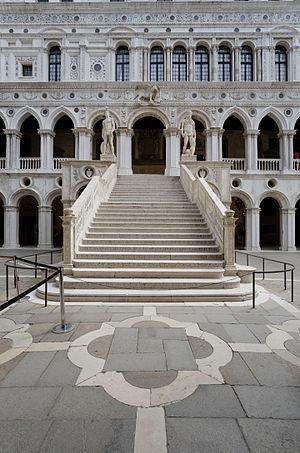
Le palais des Doges ou palais Ducal est un palais vénitien de styles gothique et Renaissance situé sur la place Saint-Marc. Ce bâtiment fut la résidence officielle des doges de la République de Venise, ainsi que le lieu de représentation de ses institutions majeures.